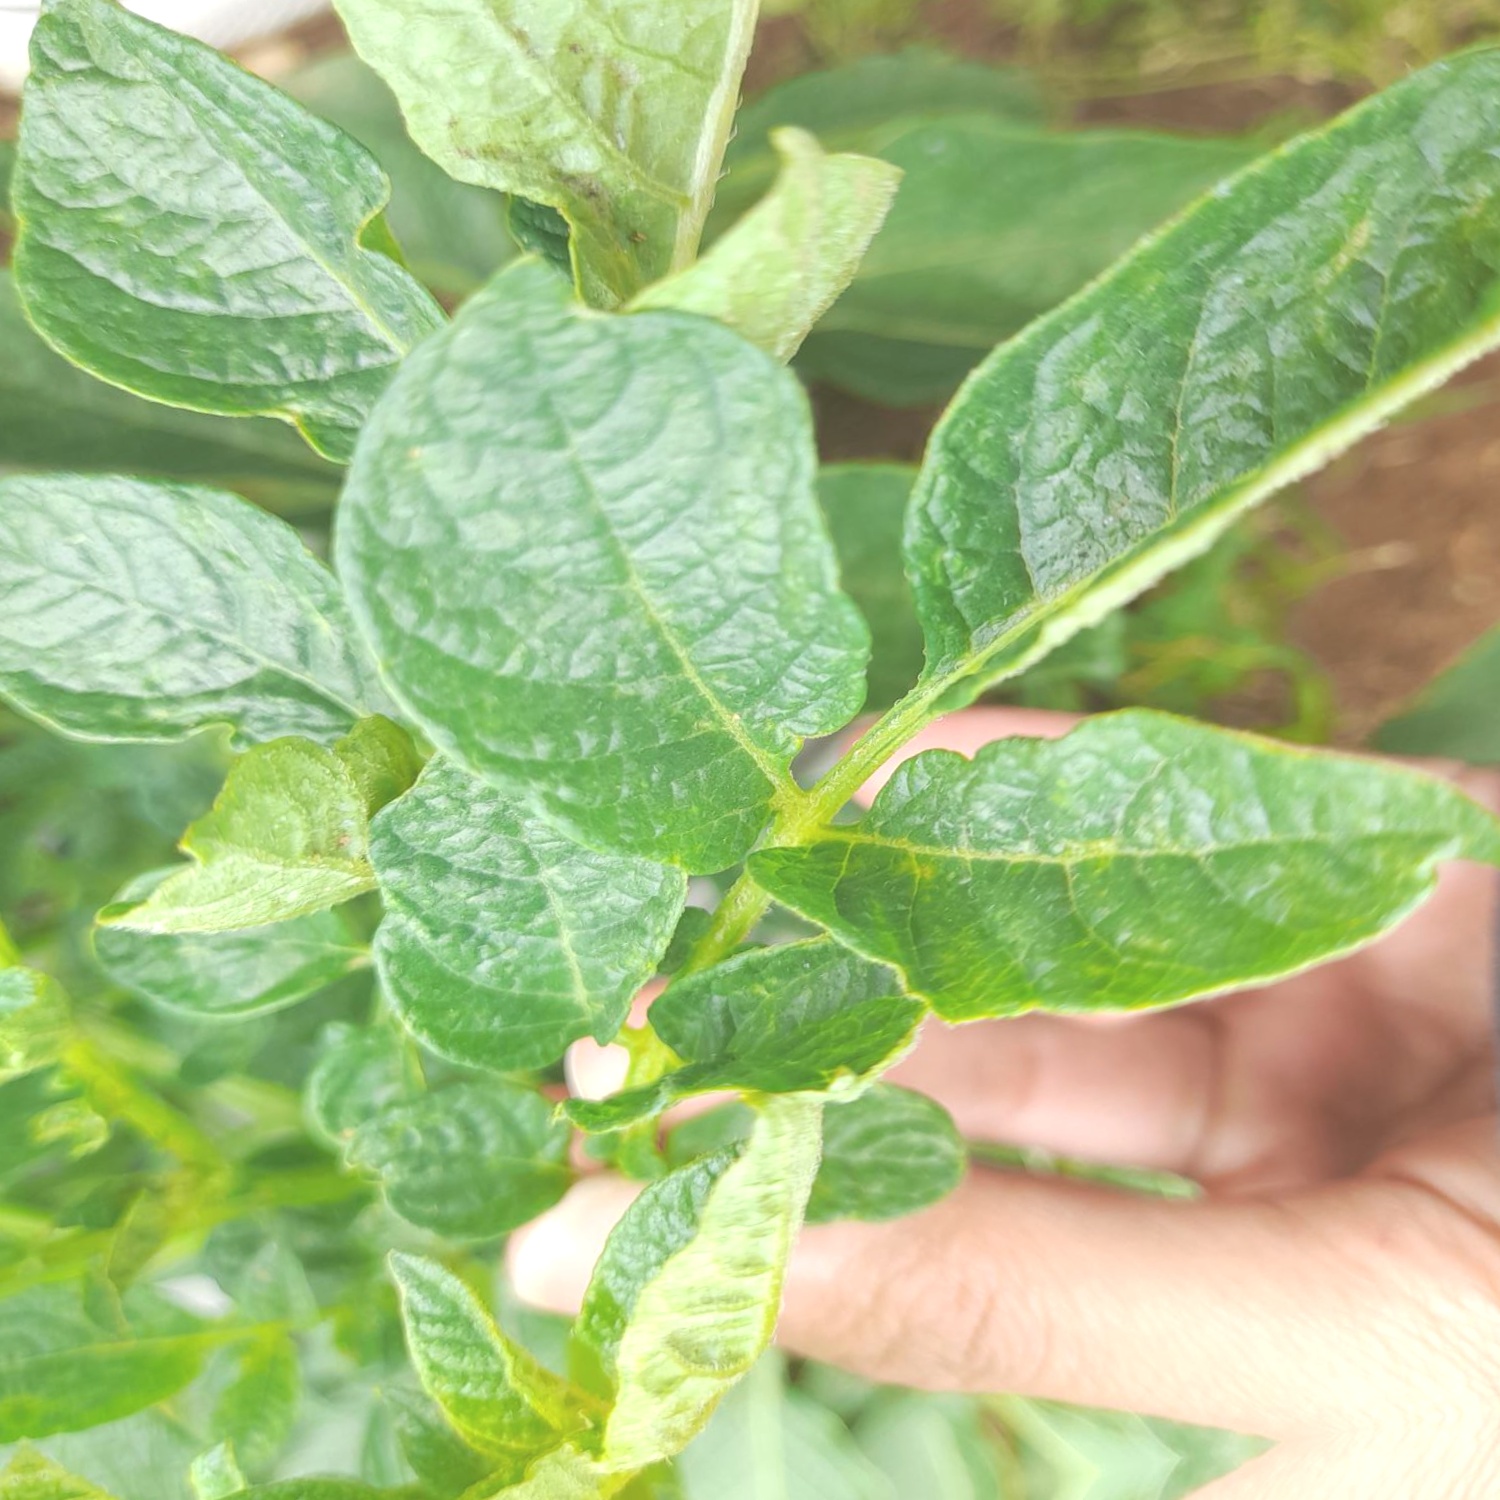
Etiqueta: Virus